10th Parachute Brigade (Malaysia)

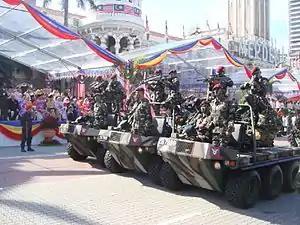

Malaysia, as a nation in maritime Southeast Asia with a maritime zone, realises the importance of an amphibious military unit such as Marines. In 2013, the Malaysian government expressed its desire to establish a marine corps, but they couldn't decide which military service should be in charge of the marine corps. For instance, while most marine units fall under the navy, there are instances where marine units fall under the army, as seen with the Amphibious Rapid Deployment Brigade, a part of the Japan Ground Self-Defense Force.